Higher: A Historic Race to the Sky and the Making of a City

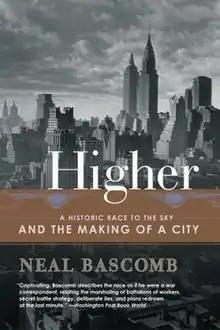
Softcover edition

Higher: A Historic Race to the Sky and the Making of a City is the debut non-fiction book by American journalist Neal Bascomb. The book was initially published by Doubleday on 21 October 2003. The book focuses on the race among the Chrysler Building, Empire State Building, and 40 Wall Street to win the title of the world's tallest building and on architects William Van Alen and H. Craig Severance involved in the projects.